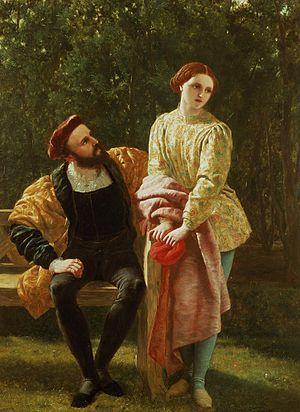
La Nuit des rois, ou Ce que vous voudrez est une comédie de William Shakespeare.
Abréviations :